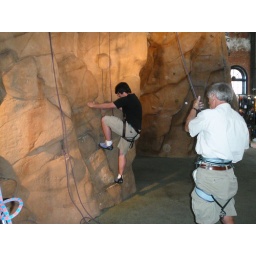
Micheal on rock wall in Denver REI